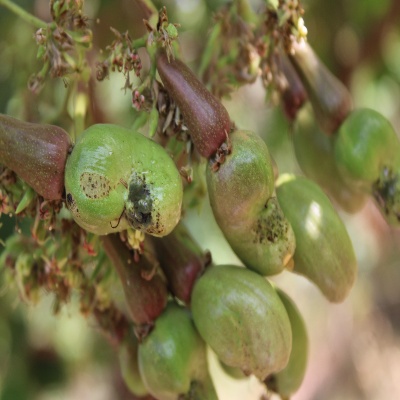
Crop: Cashew
Condition: healthy